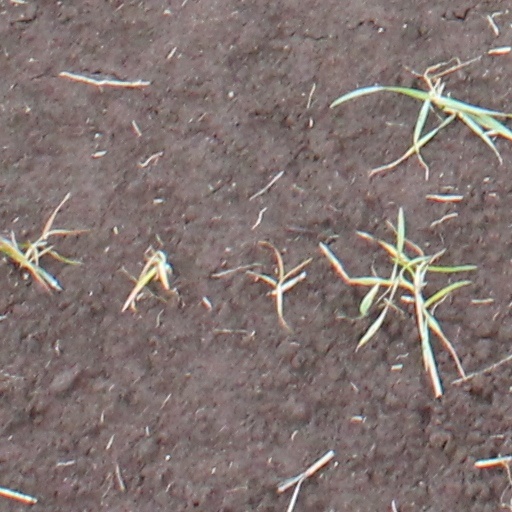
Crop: wheat